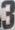
Number: 3